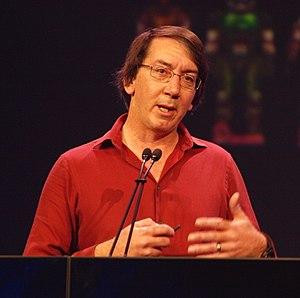
Will Wright à la Game Developers Conference en 2010, pendant les Game Developers Choice Awards.